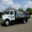
Label: truck